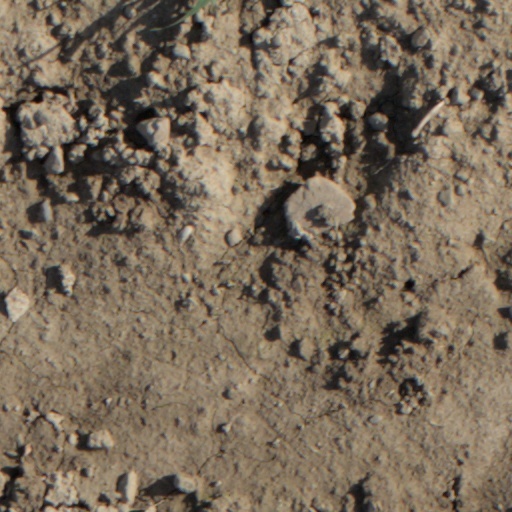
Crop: wheat